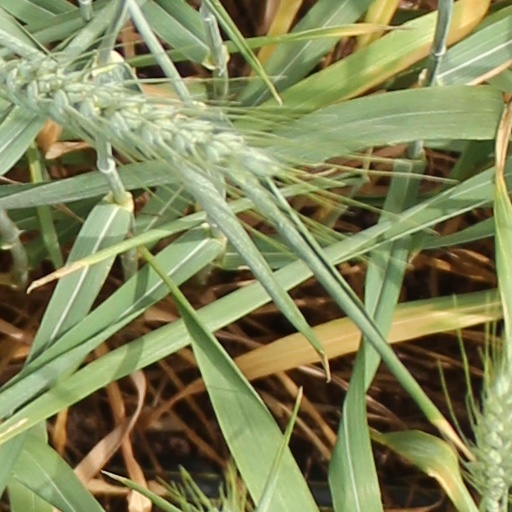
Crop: wheat